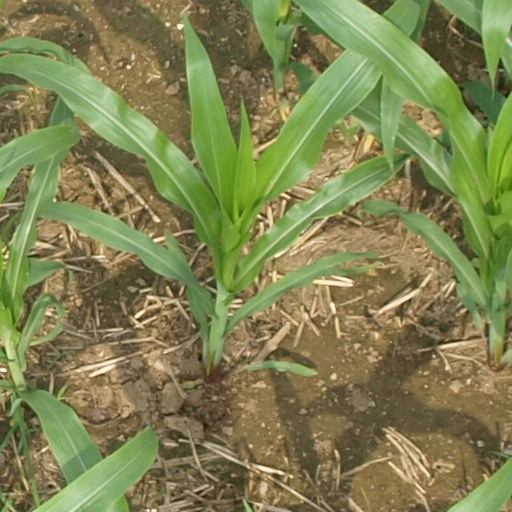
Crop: maize; corn